Stortinget station

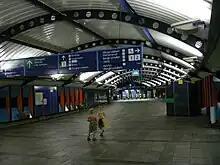
The hall leading to the platform

Stortinget has four platforms. Most regular trains which travel through the city center use the main platforms which were formerly used only for trains on the western side of the network. At each side is a platform for trains from the east terminating at Stortinget. Before the lines were joined these platforms were used by all trains on the eastern part of the network, but they are now used mainly for extra trains on lines 2 and 3 running Stortinget-Mortensrud (Line 3) and Stortinget-Ellingsrudåsen (Line 2).A loop which passes underneath the main track connects the two side platforms, allowing the trains to turn without having to reverse direction. The stations Øvre Slottsgate and Tinghuset of the Oslo tramway are close to the station entrances making it possible to transfer to all the tramway lines for example Line 13.